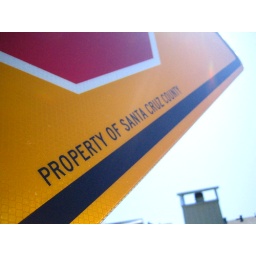
beach house in aptos, ca